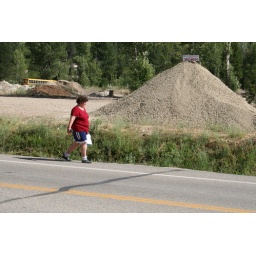
Just walking along the road in Idaho City...